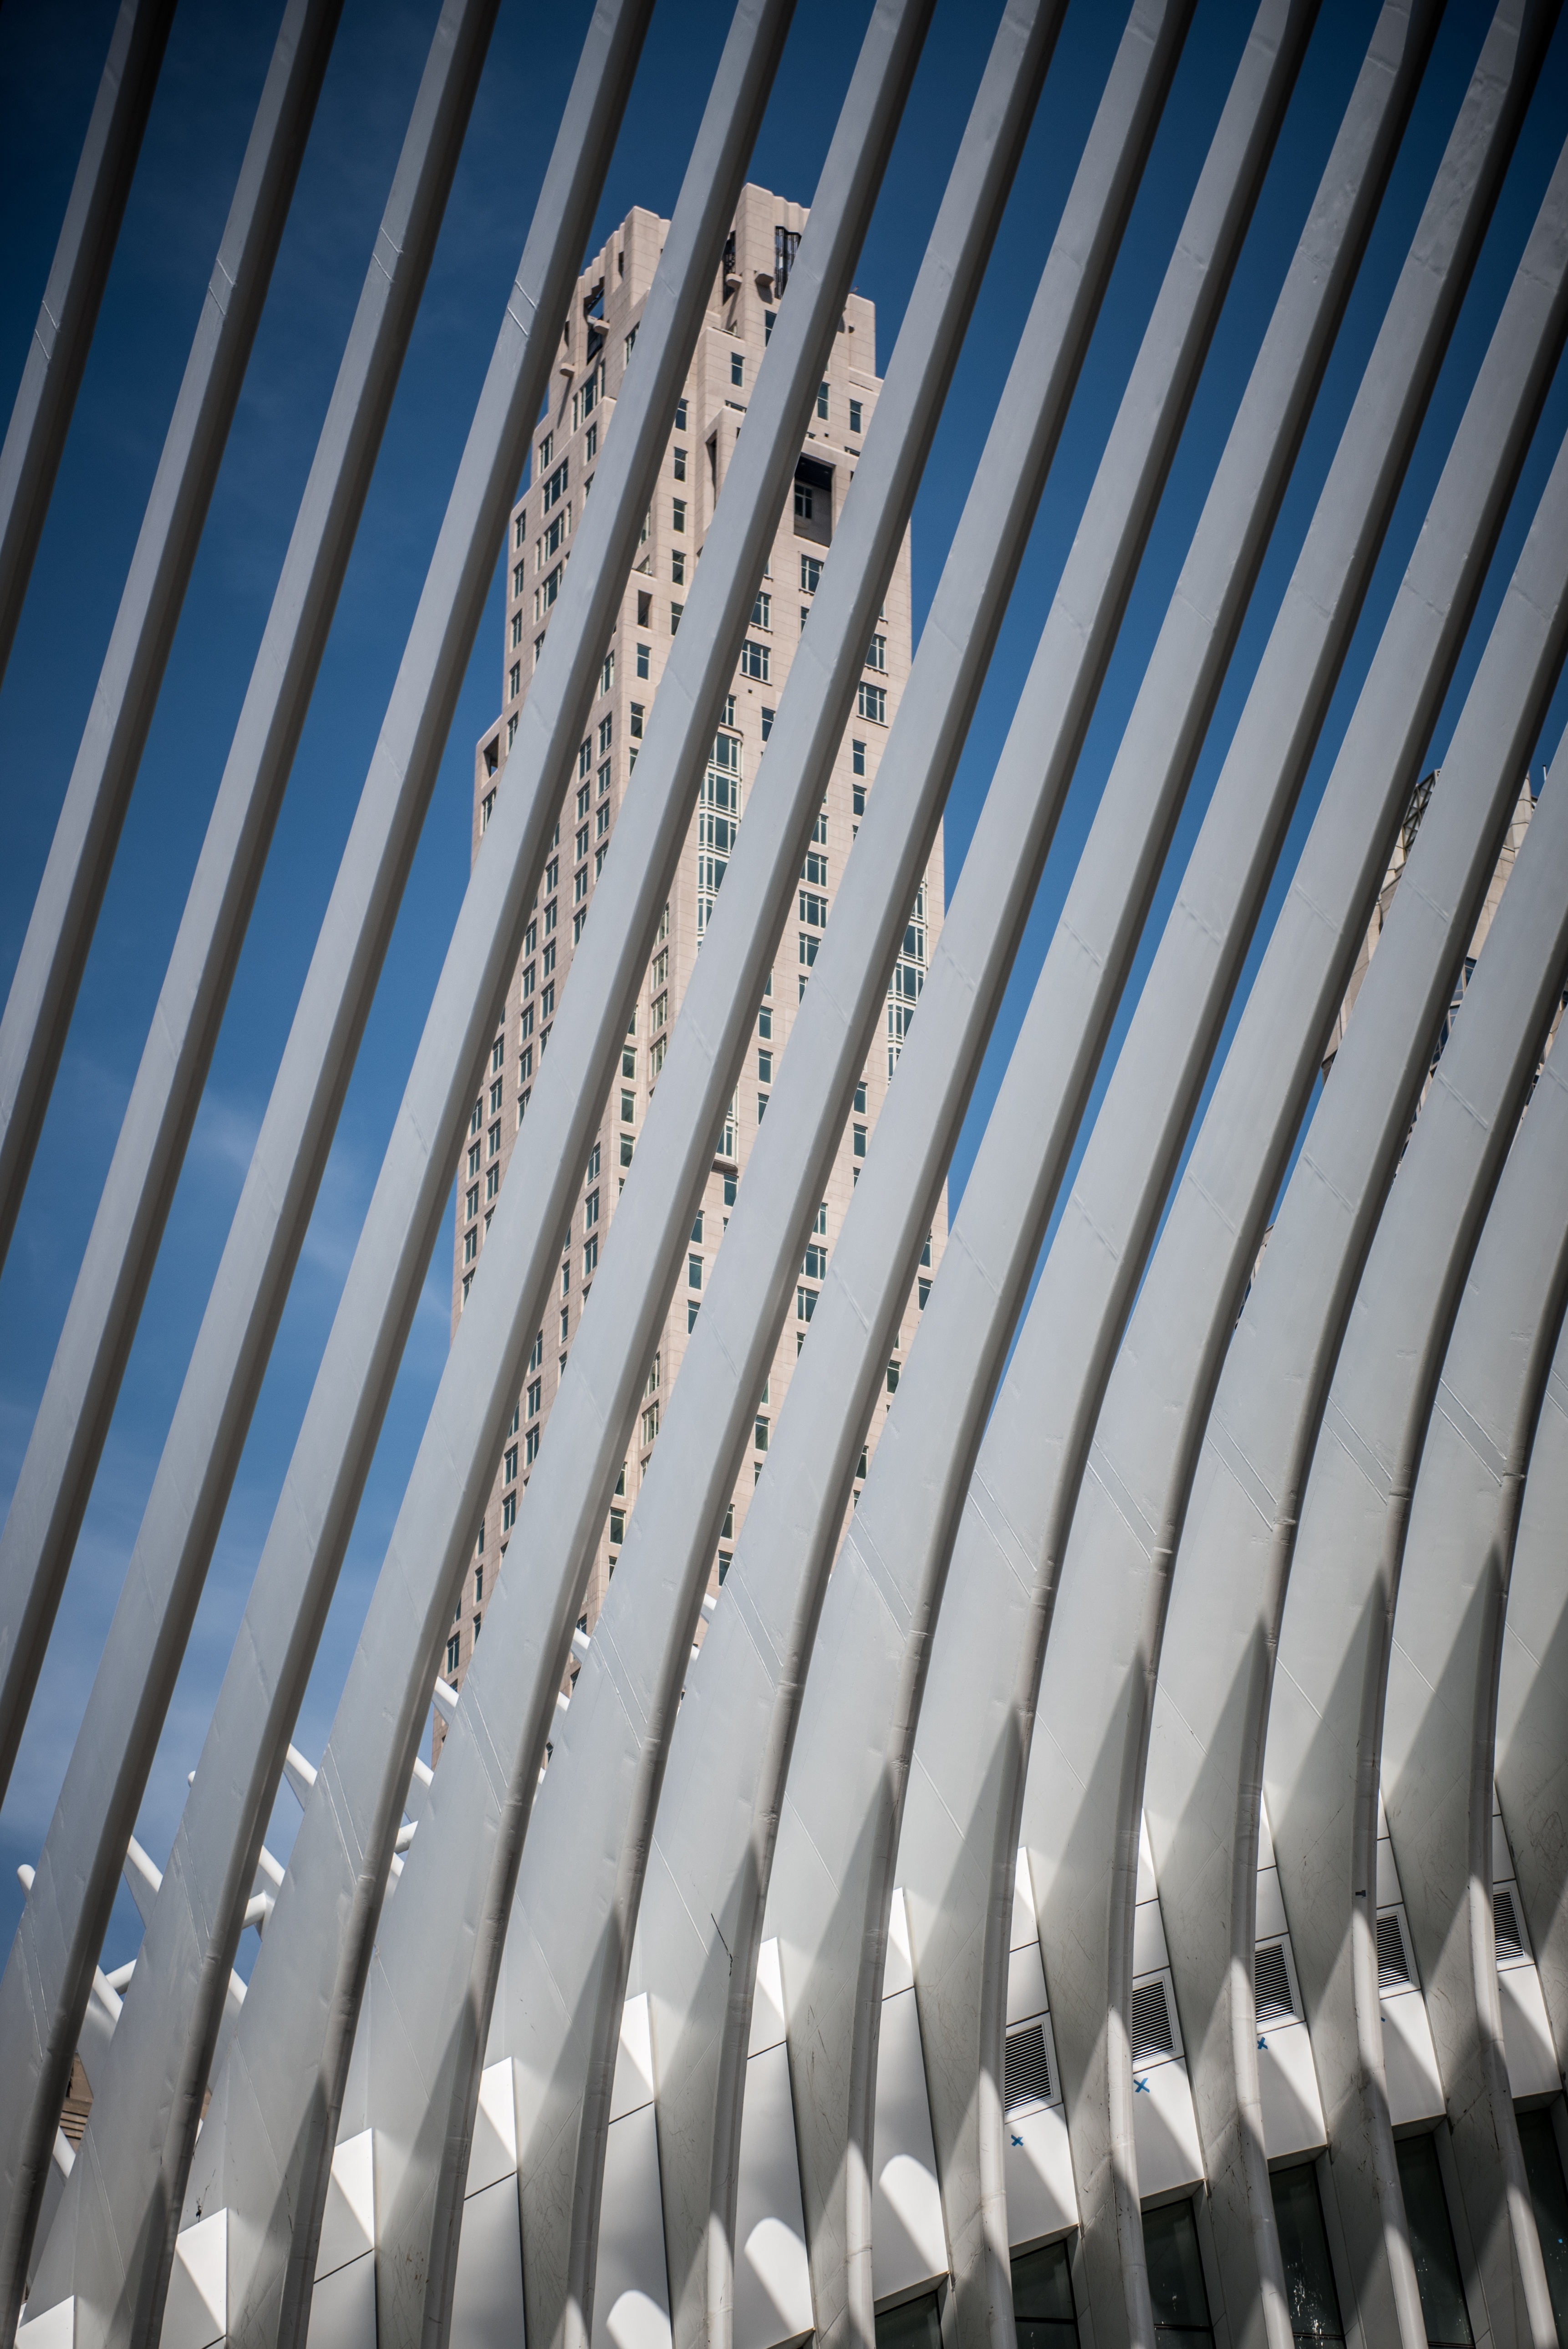
wing, structure, skyscraper, new york, manhattan, ceiling, line, usa, blue, ground zero, material, interior design, railway station, oculus, daylighting, by looking, penn station, fishbone, baluster, window covering, steel ribs